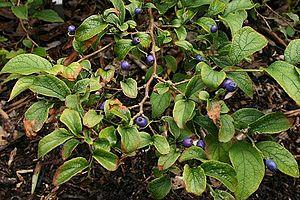
Symplocos paniculata est un arbuste à feuilles caduques appartenant au genre Symplocos et à la famille des Symplocaceae que l'on trouve dans son environnement naturel en Chine, au Japon et au sud de la Corée. Il est cultivé pour ses qualités ornementales et fleurit en juin.